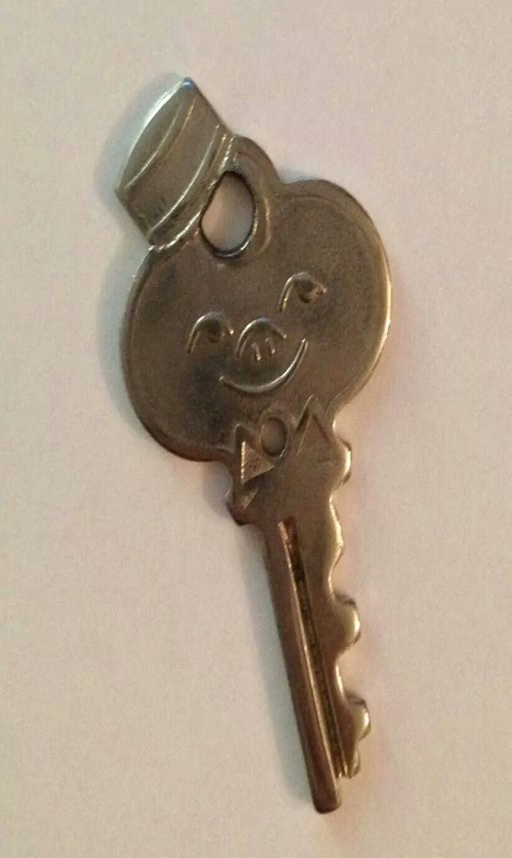
i 've never seen a key like this !